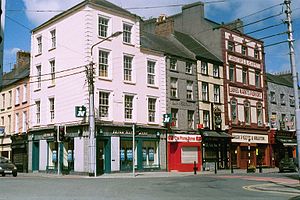
Nenagh
Pearse street i Nenagh
Nenagh er en irsk by i County Tipperary i provinsen Munster, i den sydvestlige del af Republikken Irland med en befolkning på 7,751 indb i 2006